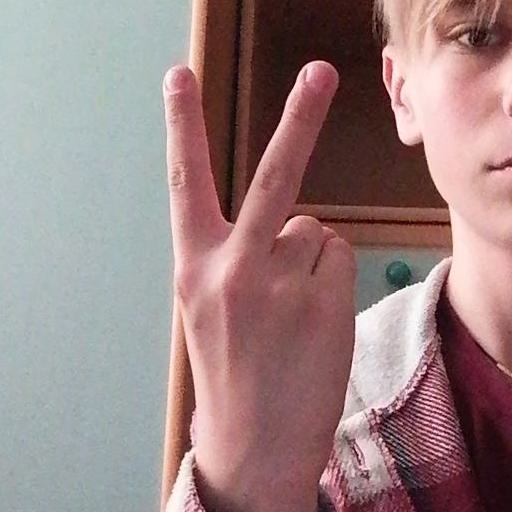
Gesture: peace_inverted